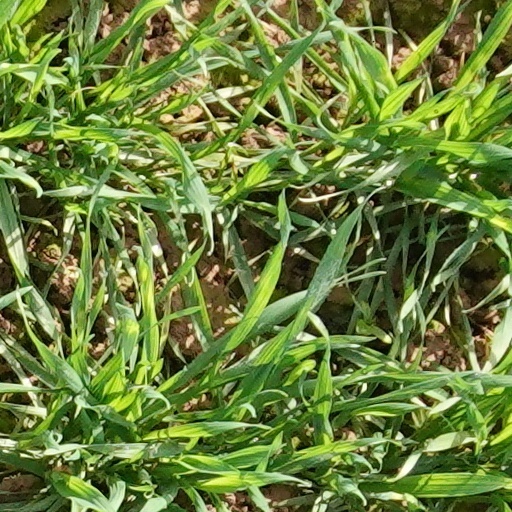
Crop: wheat